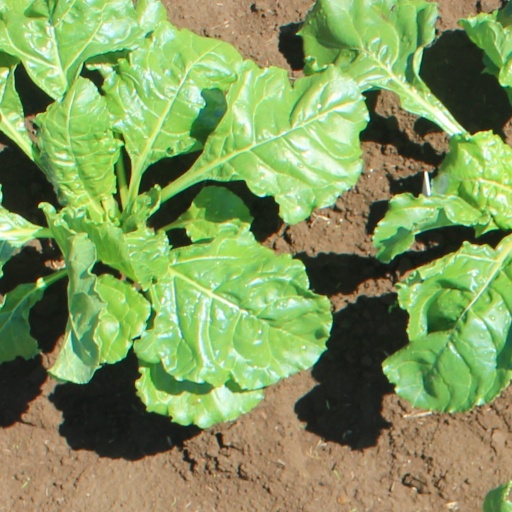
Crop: sugar beet